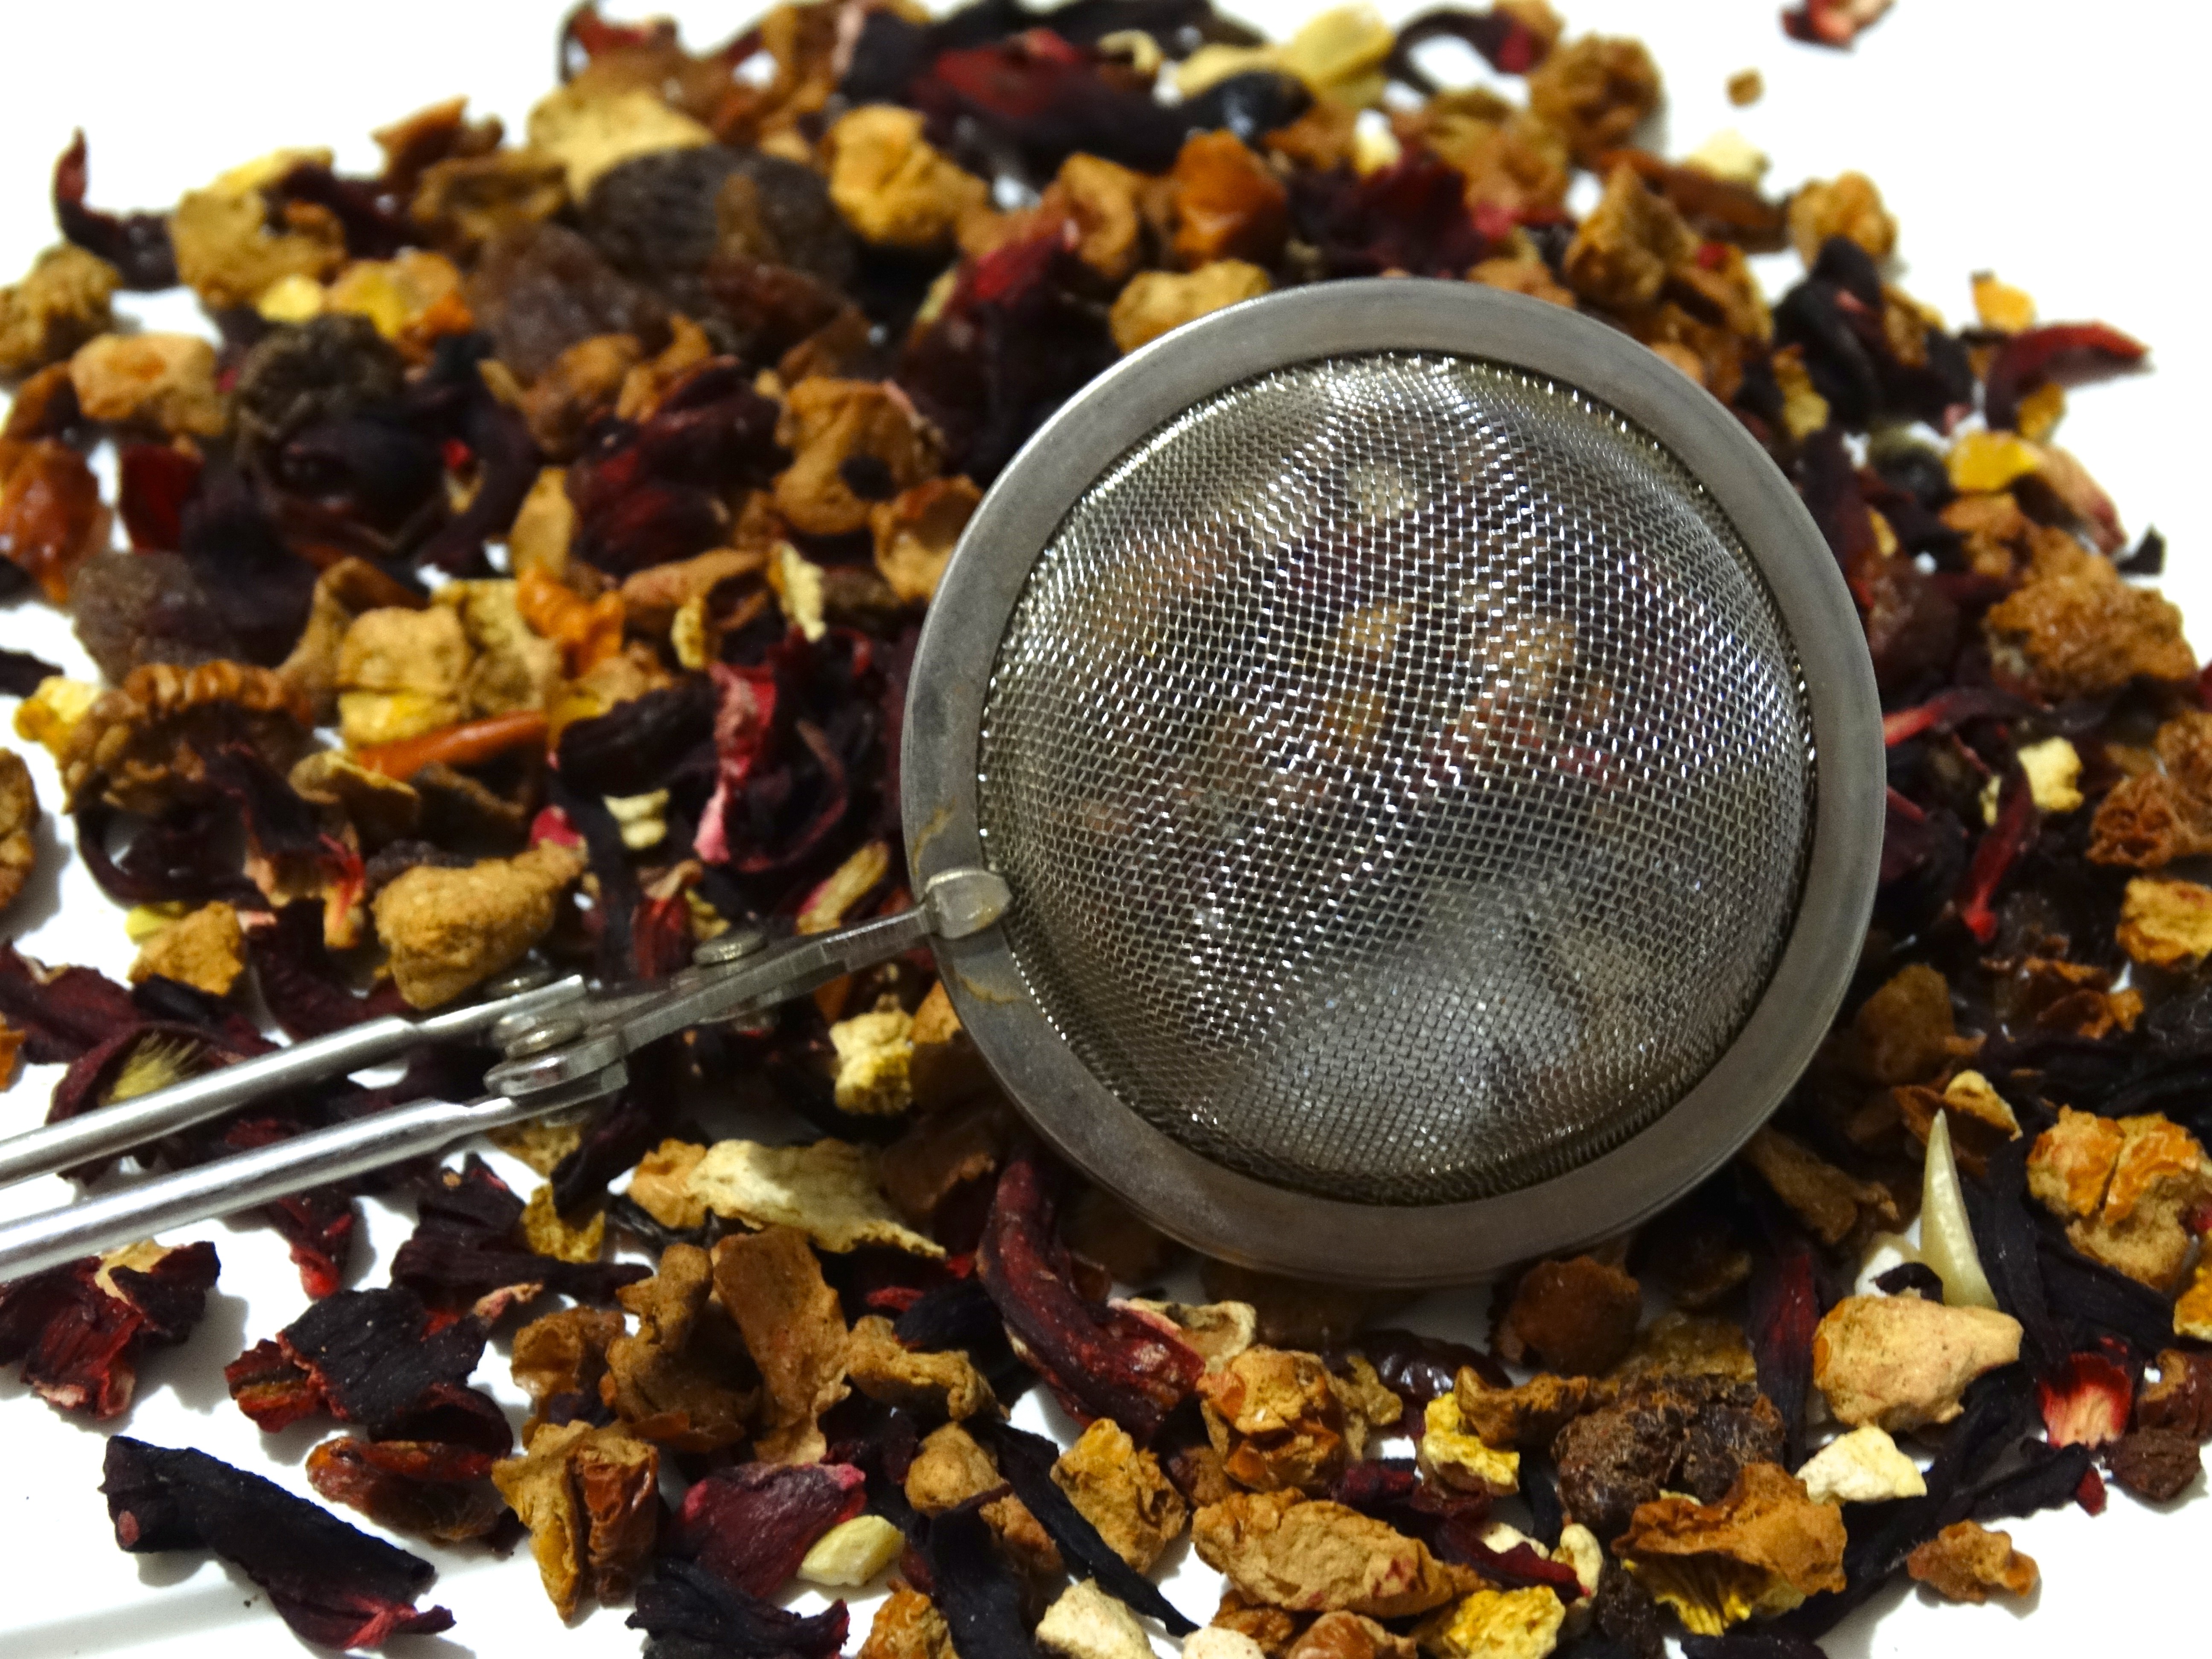
leaf, flower, meal, food, produce, autumn, dried, tee, fruit tea, tea strainer